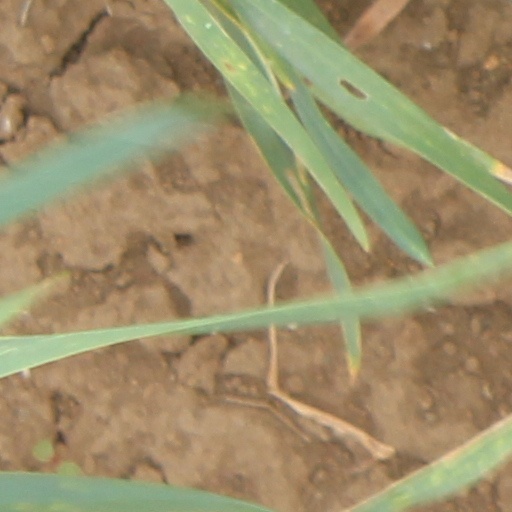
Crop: wheat